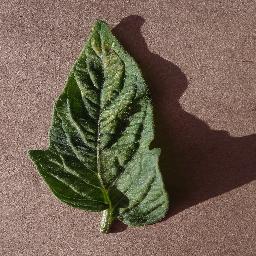
Label: Tomato___Spider_mites Two-spotted_spider_mite